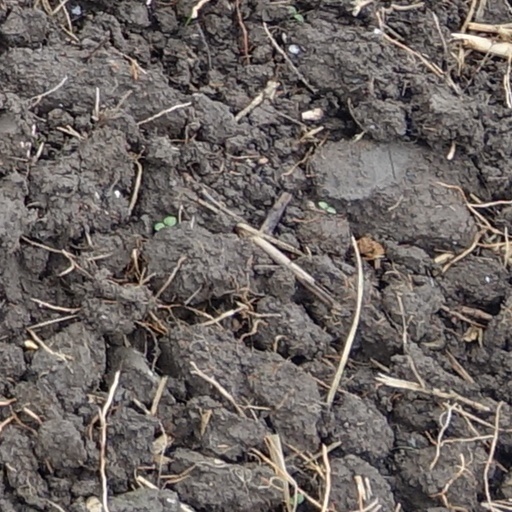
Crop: wheat